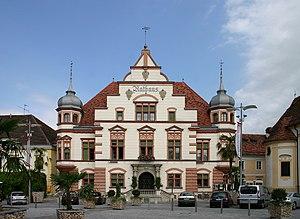
Hartberg est une ancienne commune autrichienne du district de Hartberg en Styrie.